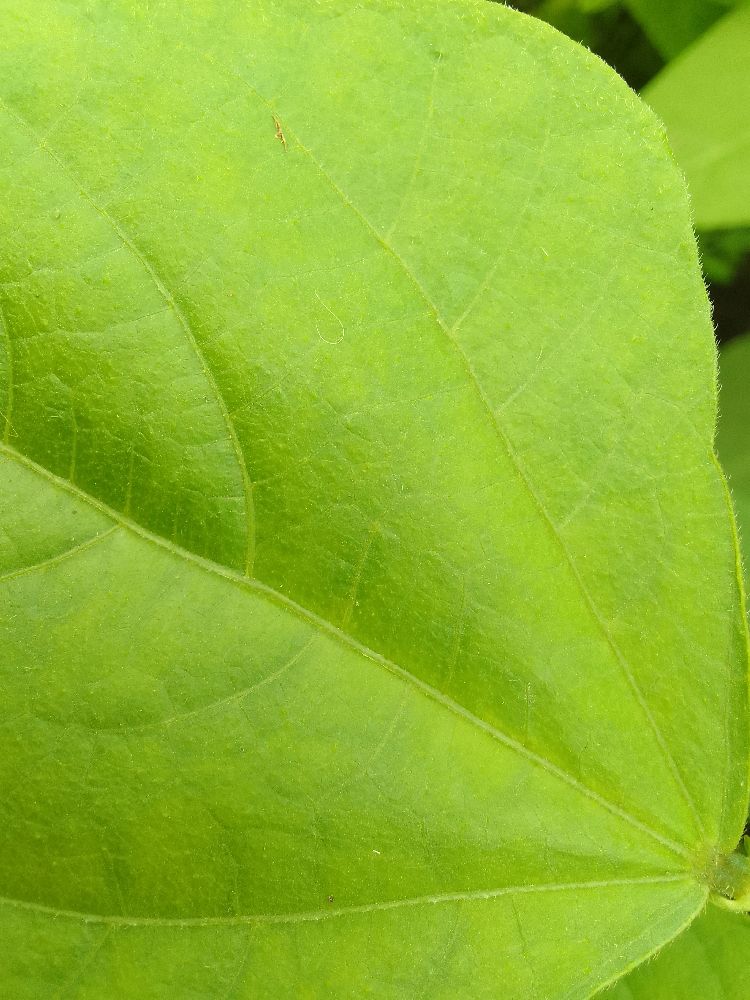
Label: healthy